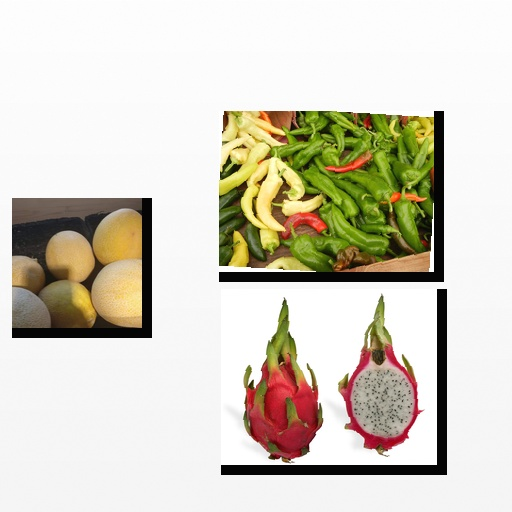
Food items: chili_pepper, dragon_fruit, melon